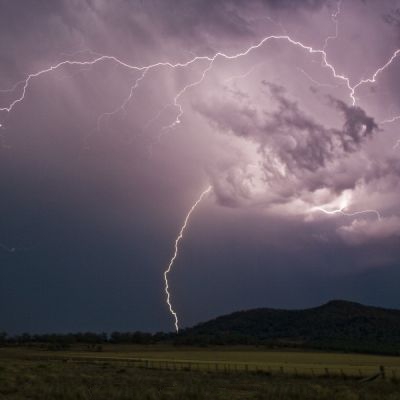
Cloud type: Cumulonimbus (Cb)